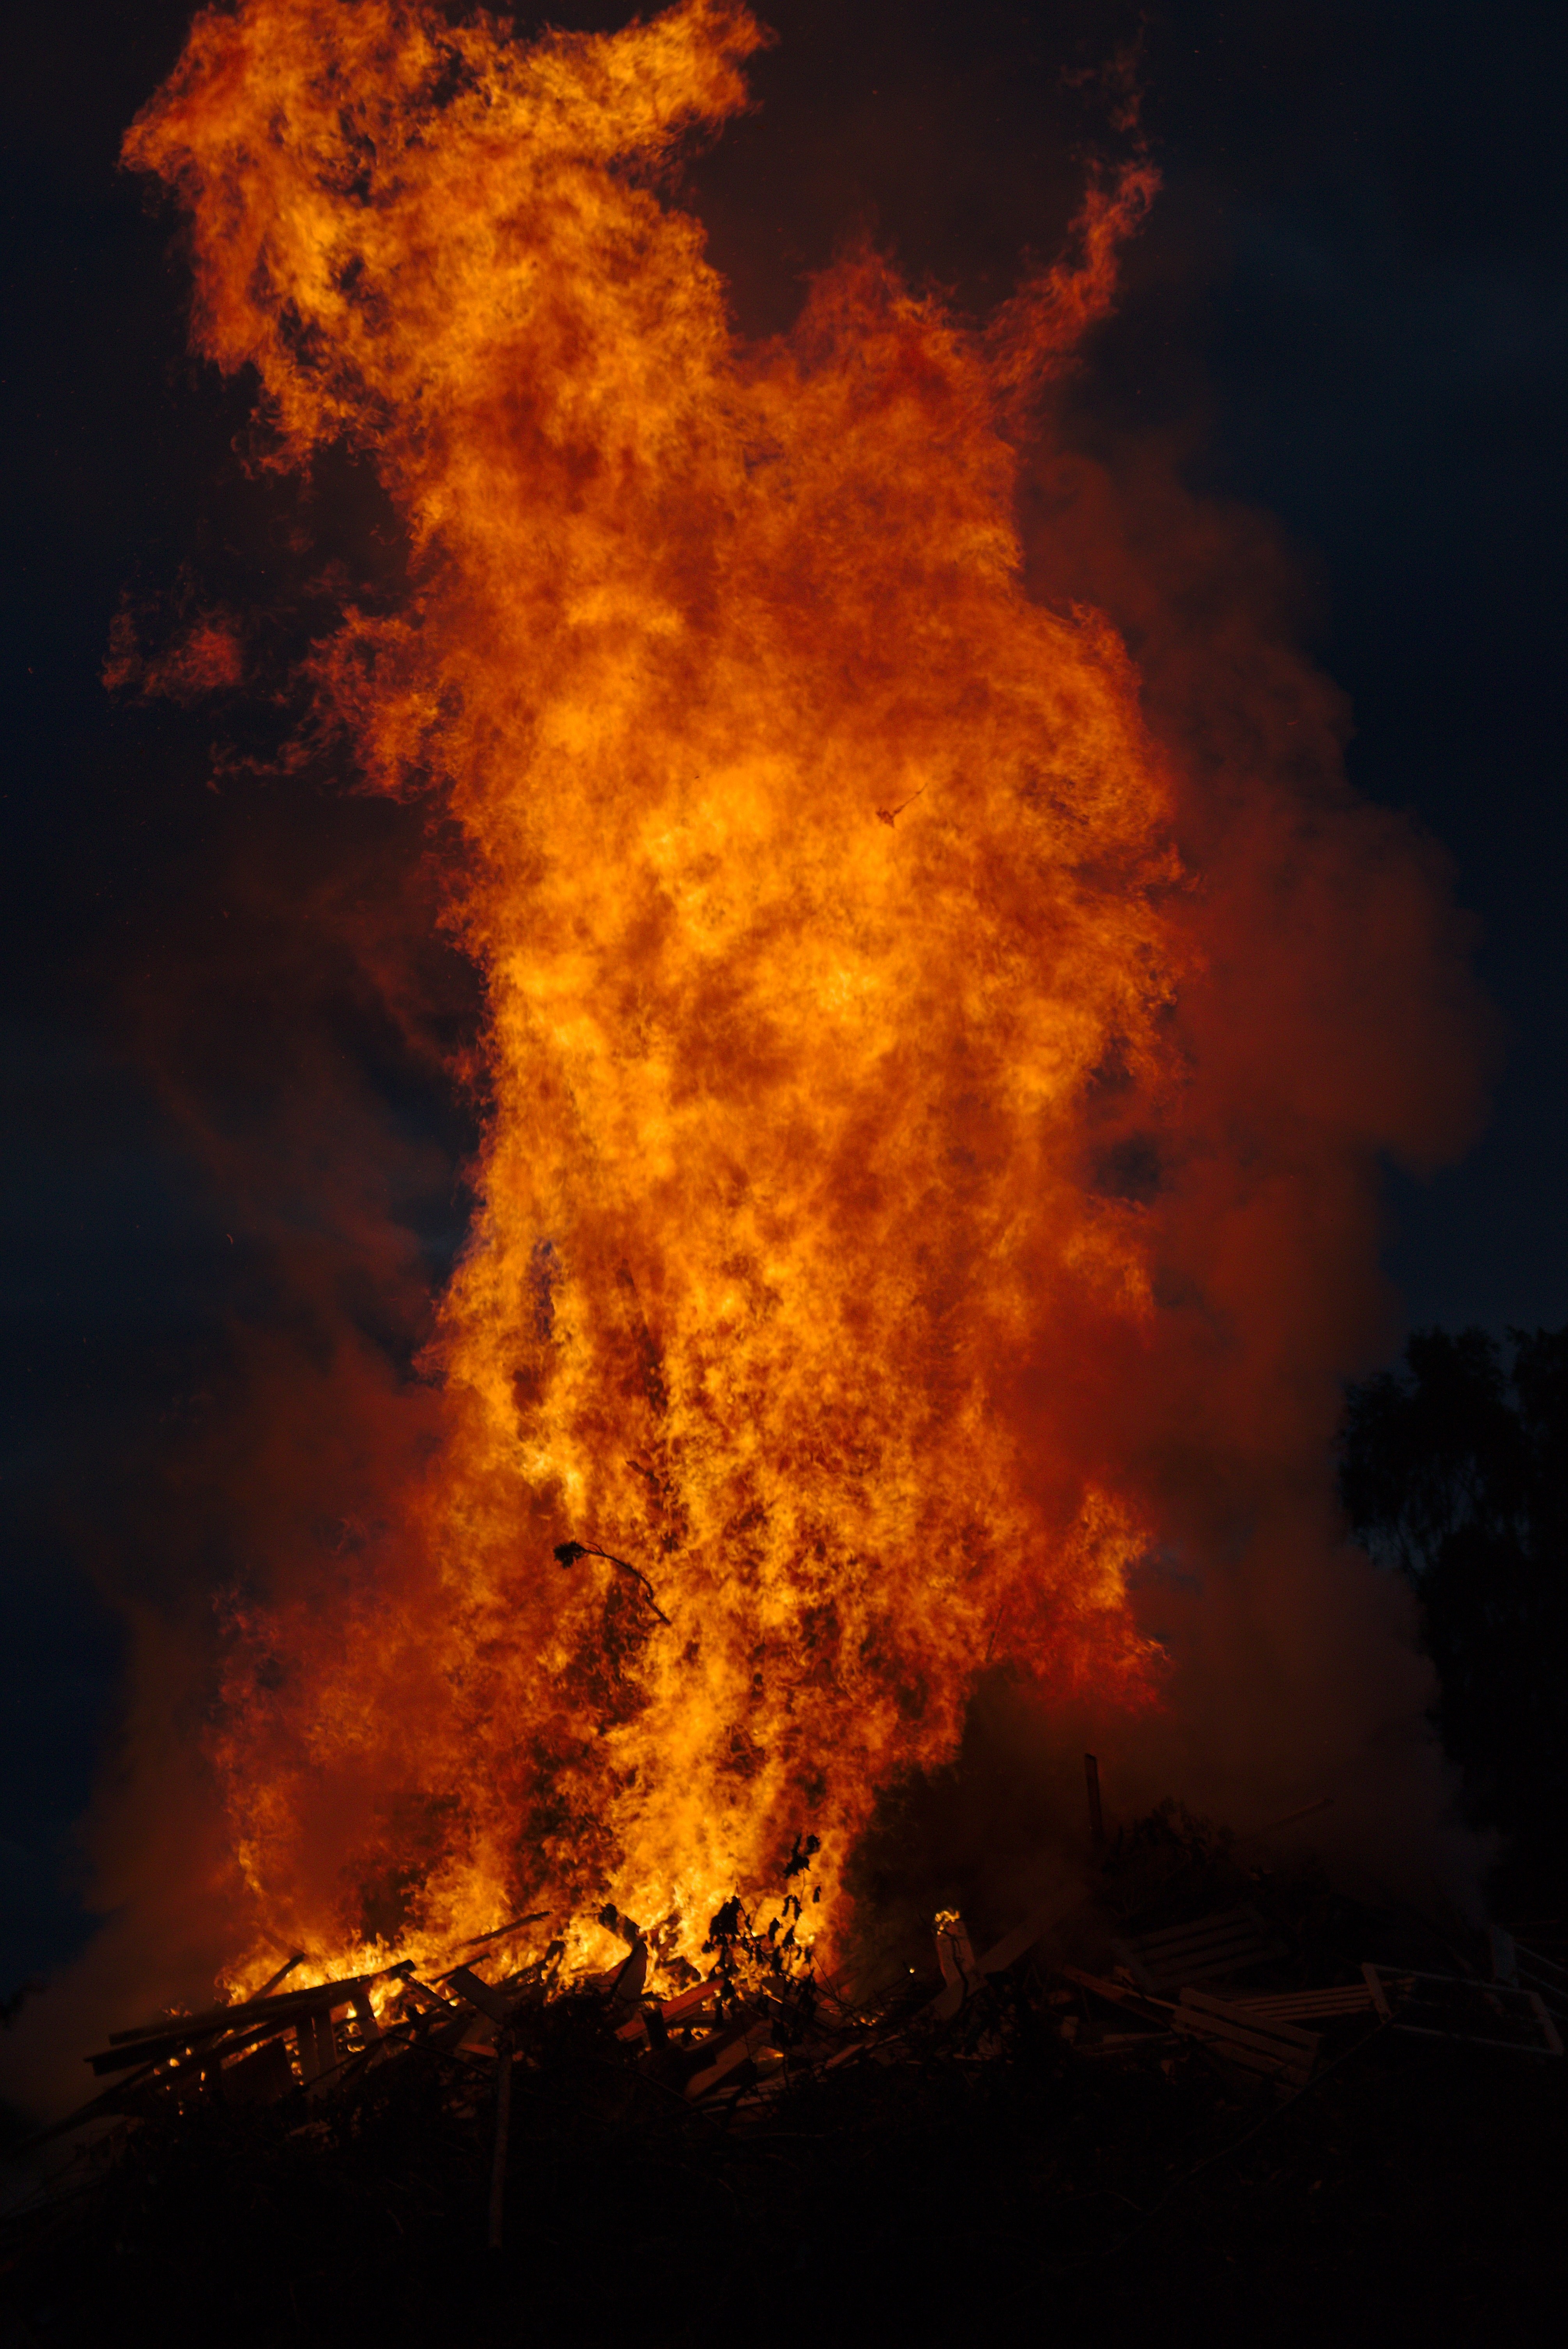
branch, sky, wood, night, smoke, evening, red, flame, fire, cozy, campfire, bonfire, heat, burn, brand, clouds, background, bright, hot, firelight, midsummer, wildfire, embers, wood fire, heiss, sun wend fire, weissglut, geological phenomenon